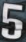
Number: 5